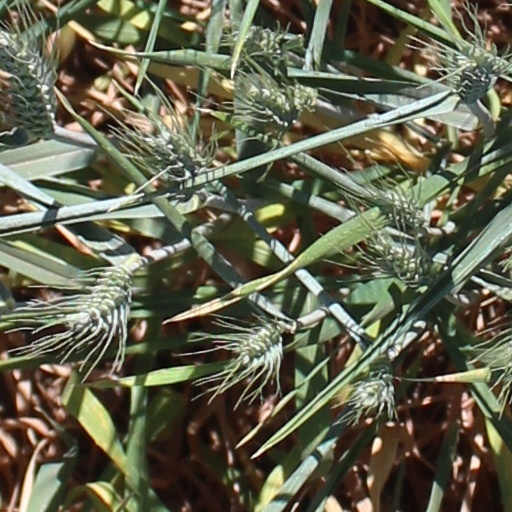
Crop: wheat